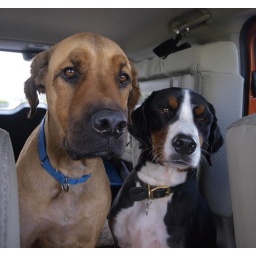
The boys after their haircuts. Driving home to the parents, they spend the whole time in the backseat staring at us.